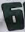
Number: 6